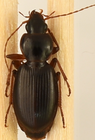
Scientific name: Synuchus impunctatus
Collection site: Bartlett Experimental Forest NEON (BART), plot BART_081